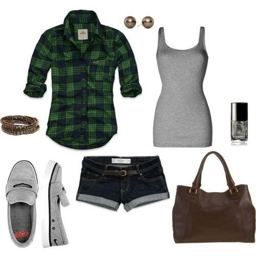
shirt and shorts but with flip flops instead of those shoes .